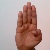
The image shows a hand gesture representing the letter 'B' in Indian Sign Language.